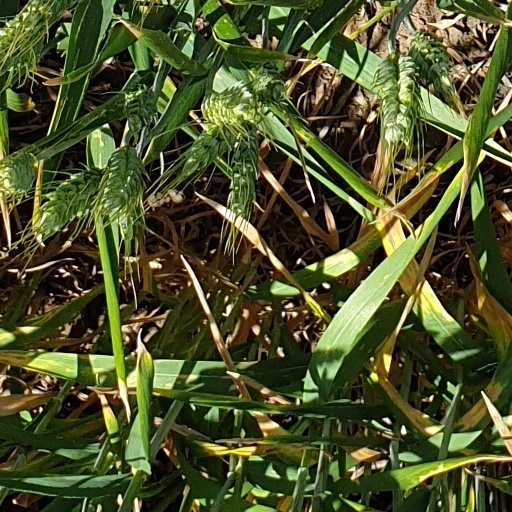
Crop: wheat